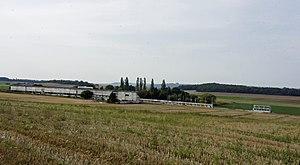
Vue des tribunes du Circuit de Gueux.
Le Grand Prix de France 1956, disputé sur le circuit de Reims-Gueux le 1ᵉʳ juillet 1956, est la cinquante-troisième épreuve du championnat du monde de Formule 1 courue depuis 1950 et la cinquième manche du championnat 1956.
Le Grand Prix de France 1961, disputé sur le circuit de Reims le 2 juillet 1961, est la quatre-vingt-dix-huitième épreuve du championnat du monde de Formule 1 courue depuis 1950 et la quatrième manche du championnat 1961.